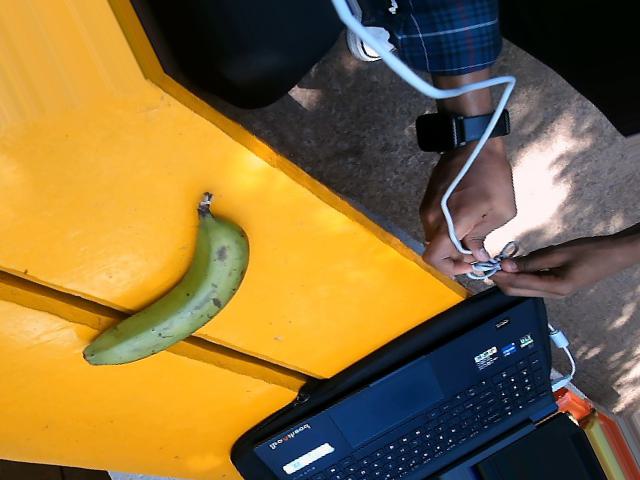
Label: Raw_Banana